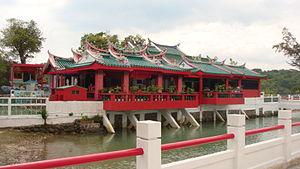
Kusu Island ou Pulau Kusu ou Pulau Tembakul, est une île située dans le Sud-Est de l'île principale de Singapour.